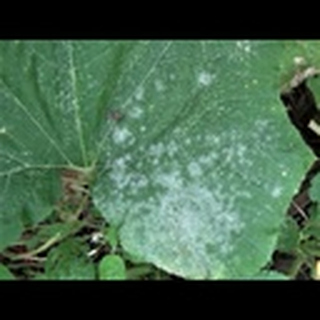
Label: cotton_powdery_mildew